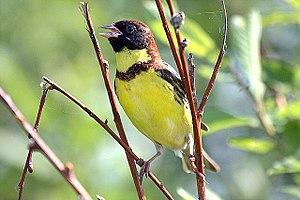
Cette liste des oiseaux au Canada provient de Bird Checklists of the World en date du mois de juillet 2018.